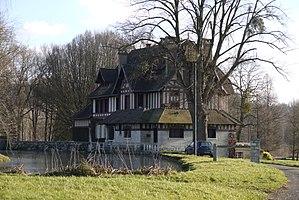
Ferme de Montgarny à Margival dans l'Aisne.
La ferme de Montgarny est une ferme située à Margival, en France.